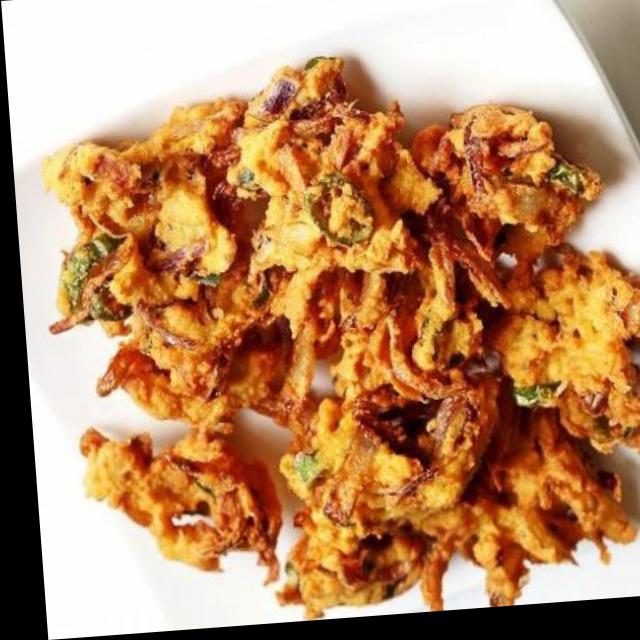
Dish: pakode